Miranda Kerr

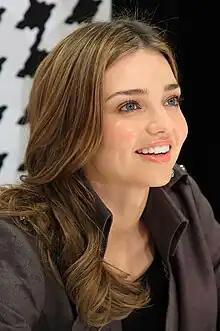
Kerr in Perth, Western Australia

Kerr began 2016 by fronting Riccardo Tisci's Spring/Summer campaign for Givenchy, alongside models including Joan Smalls, Natalia Vodianova and fellow Australian, Gemma Ward. Her January/February cover for Australian "Harper's Bazaar" sparked controversy, depicting a nude Kerr under the cover line "What Lies Beneath." The cover was later pulled from the national supermarket chain, Coles. In March, Kerr was announced as the face of Joe Fresh's fall campaign. She also featured on international covers of "Elle", "Harper's Bazaar", "Madame Figaro" and "L'Officiel". In June, she opened Jeremy Scott's Resort 2017 show for Moschino, alongside veteran models including Devon Aoki and fellow Victoria's Secret Angels Chanel Iman and Alessandra Ambrosio. The same month, Kerr filmed a guest mentor role on cycle 10 of "Australia's Next Top Model". Kerr ranked No. 10 on the 2016 "Forbes" list of highest paid models, earning an estimated $6 million.